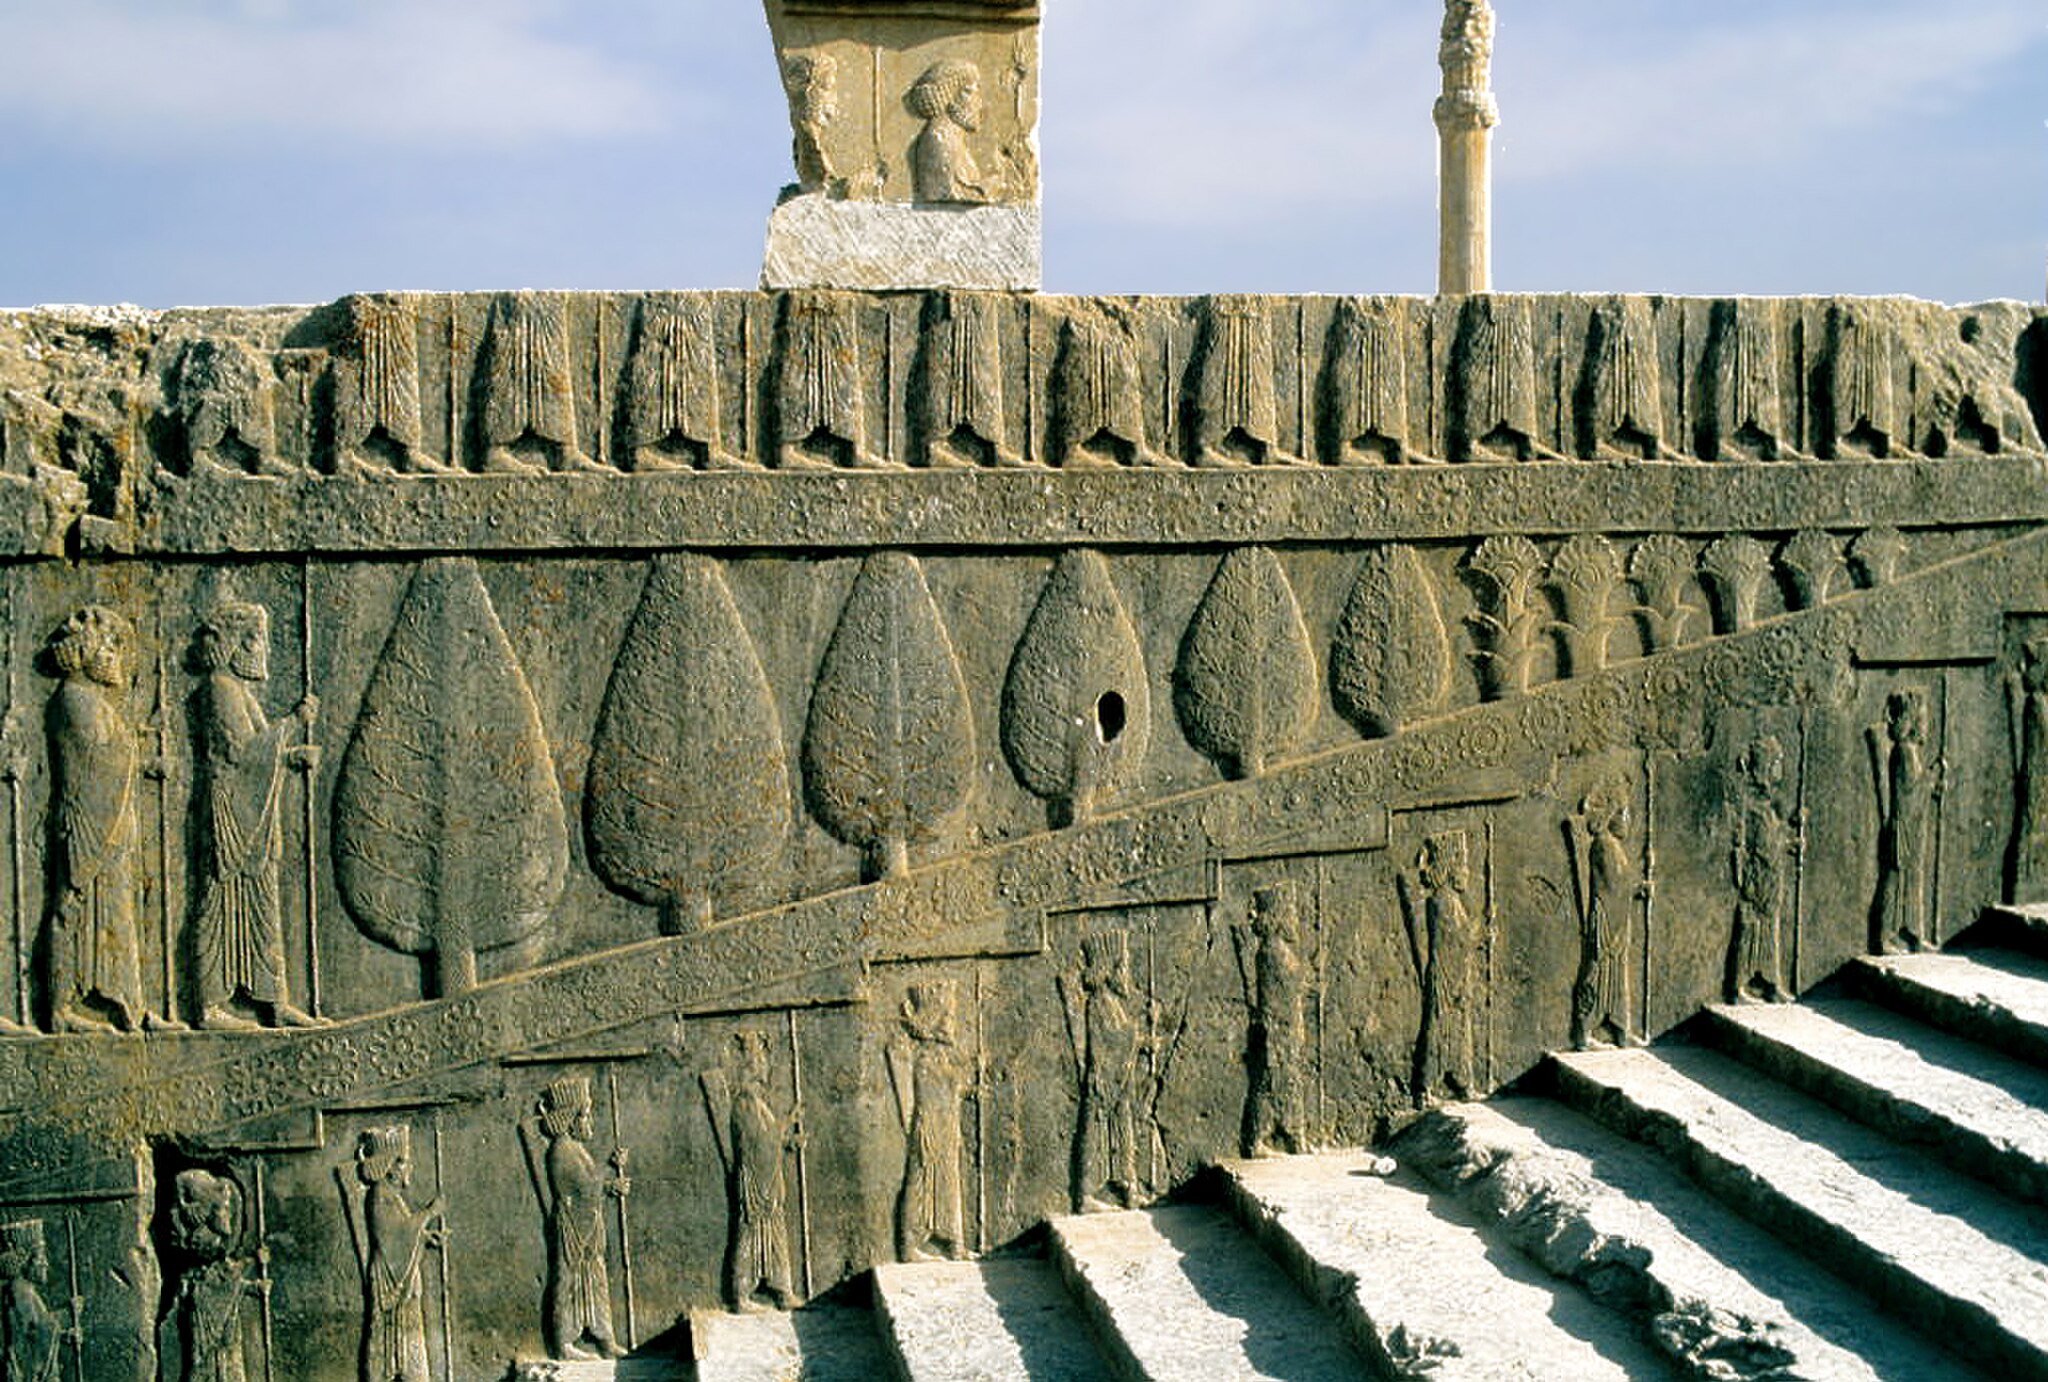
Title: Persépolis (2000) 17
Description: Northern stair of the Apadana; Persepolis, Fars, Iran
Date: 2000-04
Categories: Self-published work, April 2000 in Iran, Photographs by LBM1948, 2000 in Persepolis, Apadana northern stairs